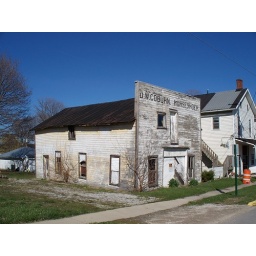
Abandoned building in Shiloh, Ohio. Apparently once house a business for D W Coburn, Horseshoer.